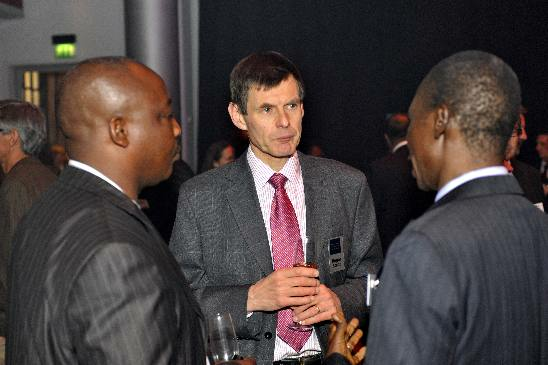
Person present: Yes